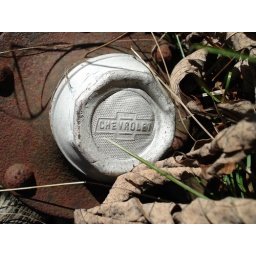
center hub of an old wooden spoked wheel half buried in the ground